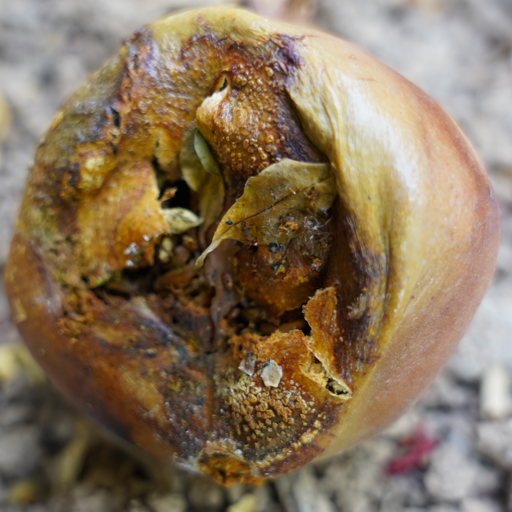
Label: Ectomyelois ceratoniae